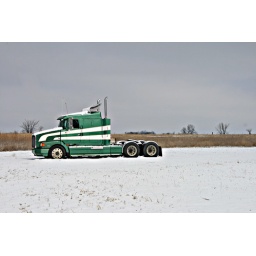
A truck sitting in the middle of a field off US-69 Hwy and 399th Street in Kansas